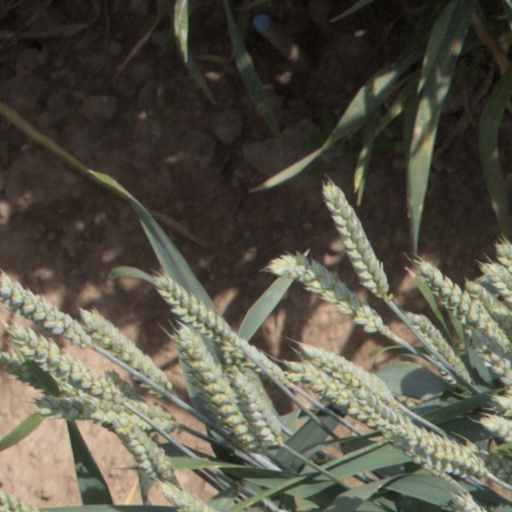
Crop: wheat